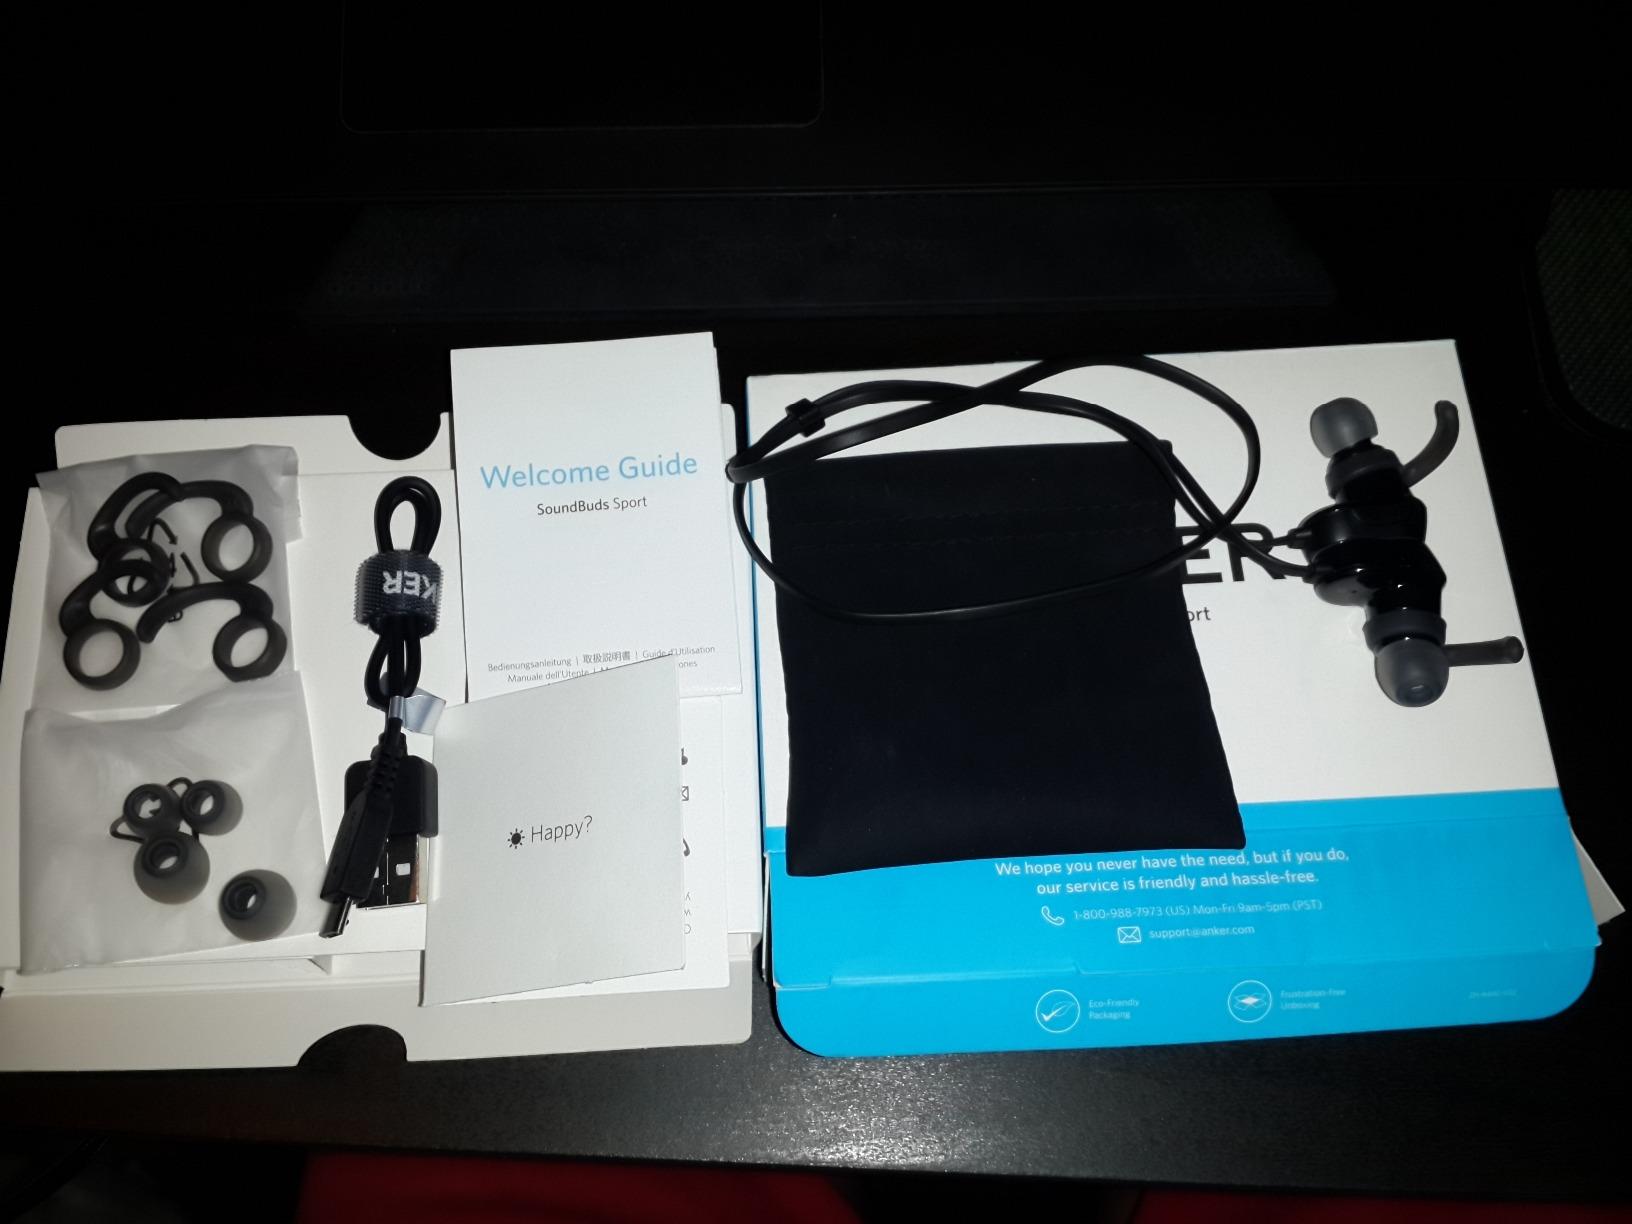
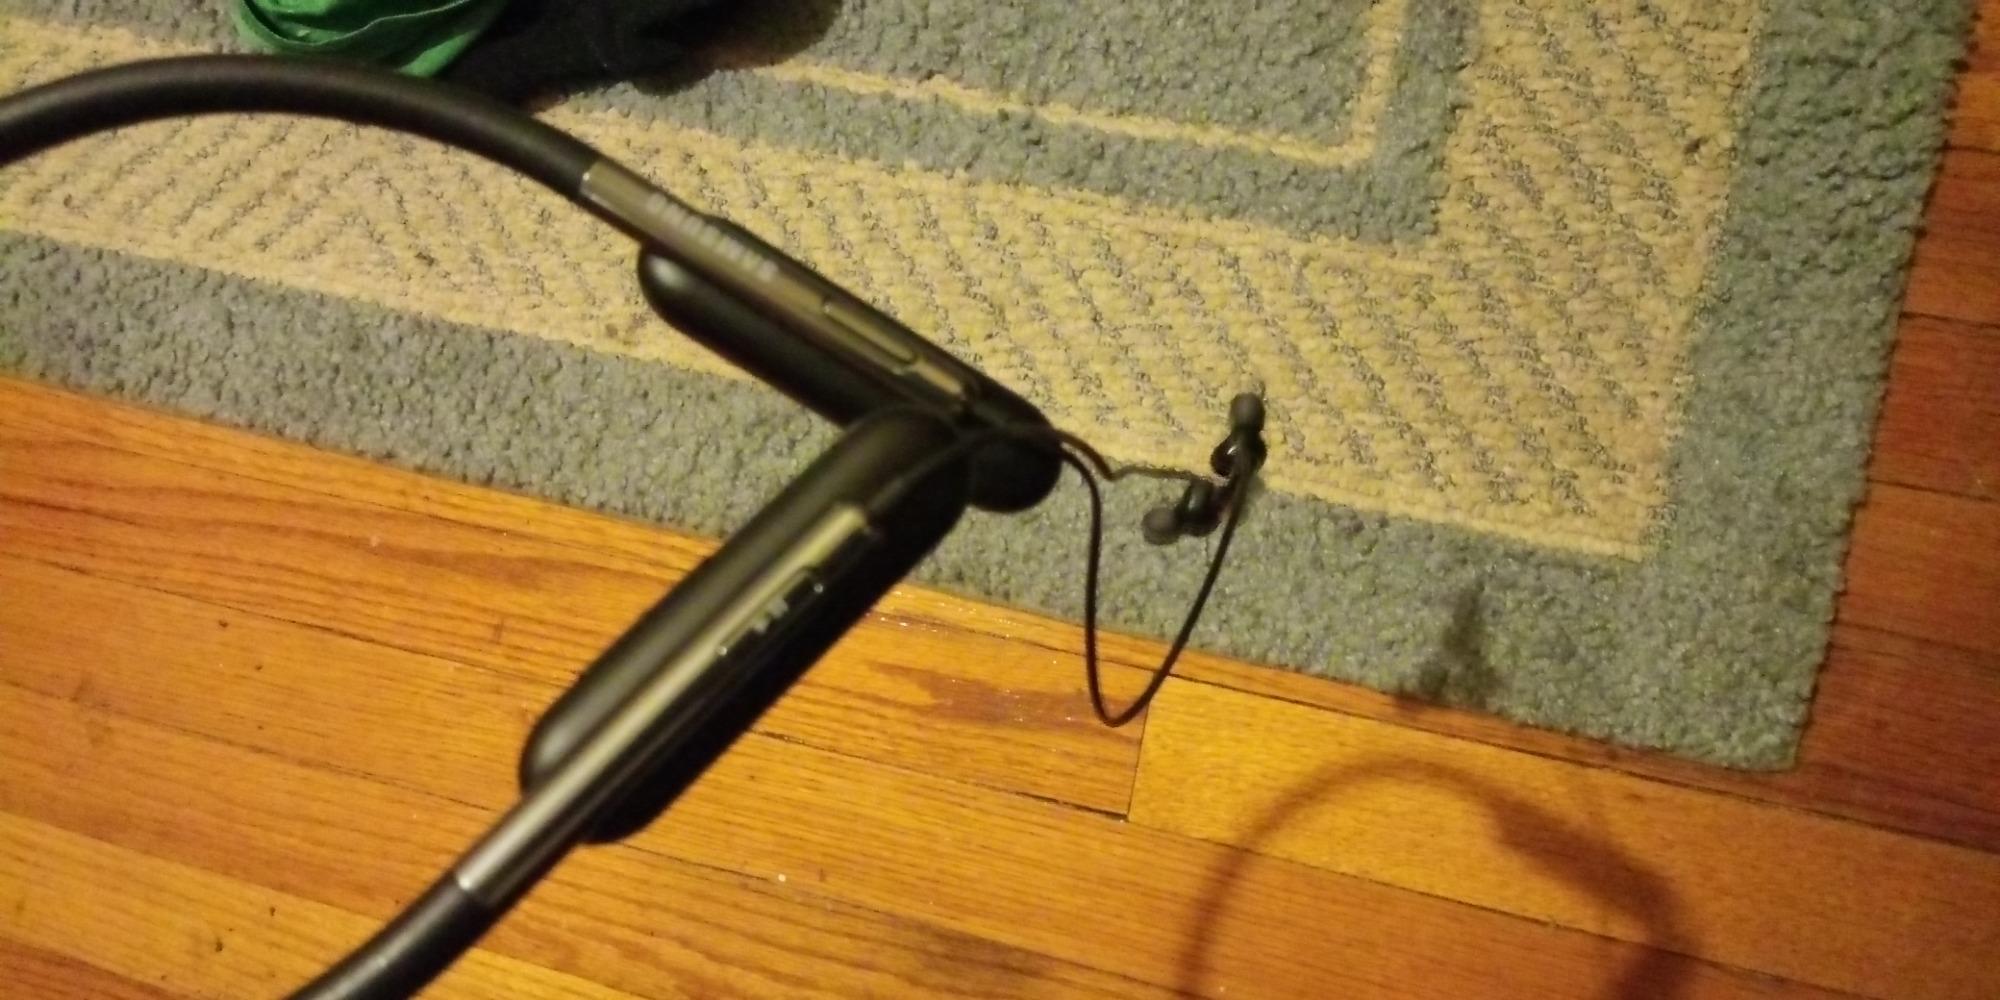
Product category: headphones
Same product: no